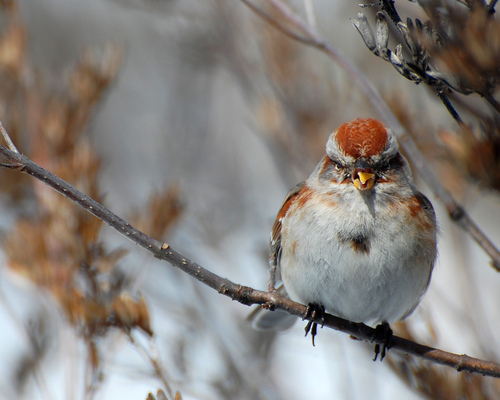
this bird has a gray body with a reddish brown crown and reddish brown upper wings.
a medium sized bird with a grey belly, and a red crown, and a small billa small white bird with a red crown and black cheek patches.
this bird has gray eyebrows, a brown crown, and a short and chubby breast and belly.
this is a smaller bird with a white belly and orange feathers on its head and a small beak.
this bird is white with red and has a very short beak.
this bird has wings that are red and has a white belly
this bird is gray and brown in color, with a small beak.
this bird is white with red and has a very short beak.
a small fat bird with a large grey breast with one black spot, it has a broad brown stripe on its crown, and grey stripes on its eyebrow.
Species: Tree Sparrow